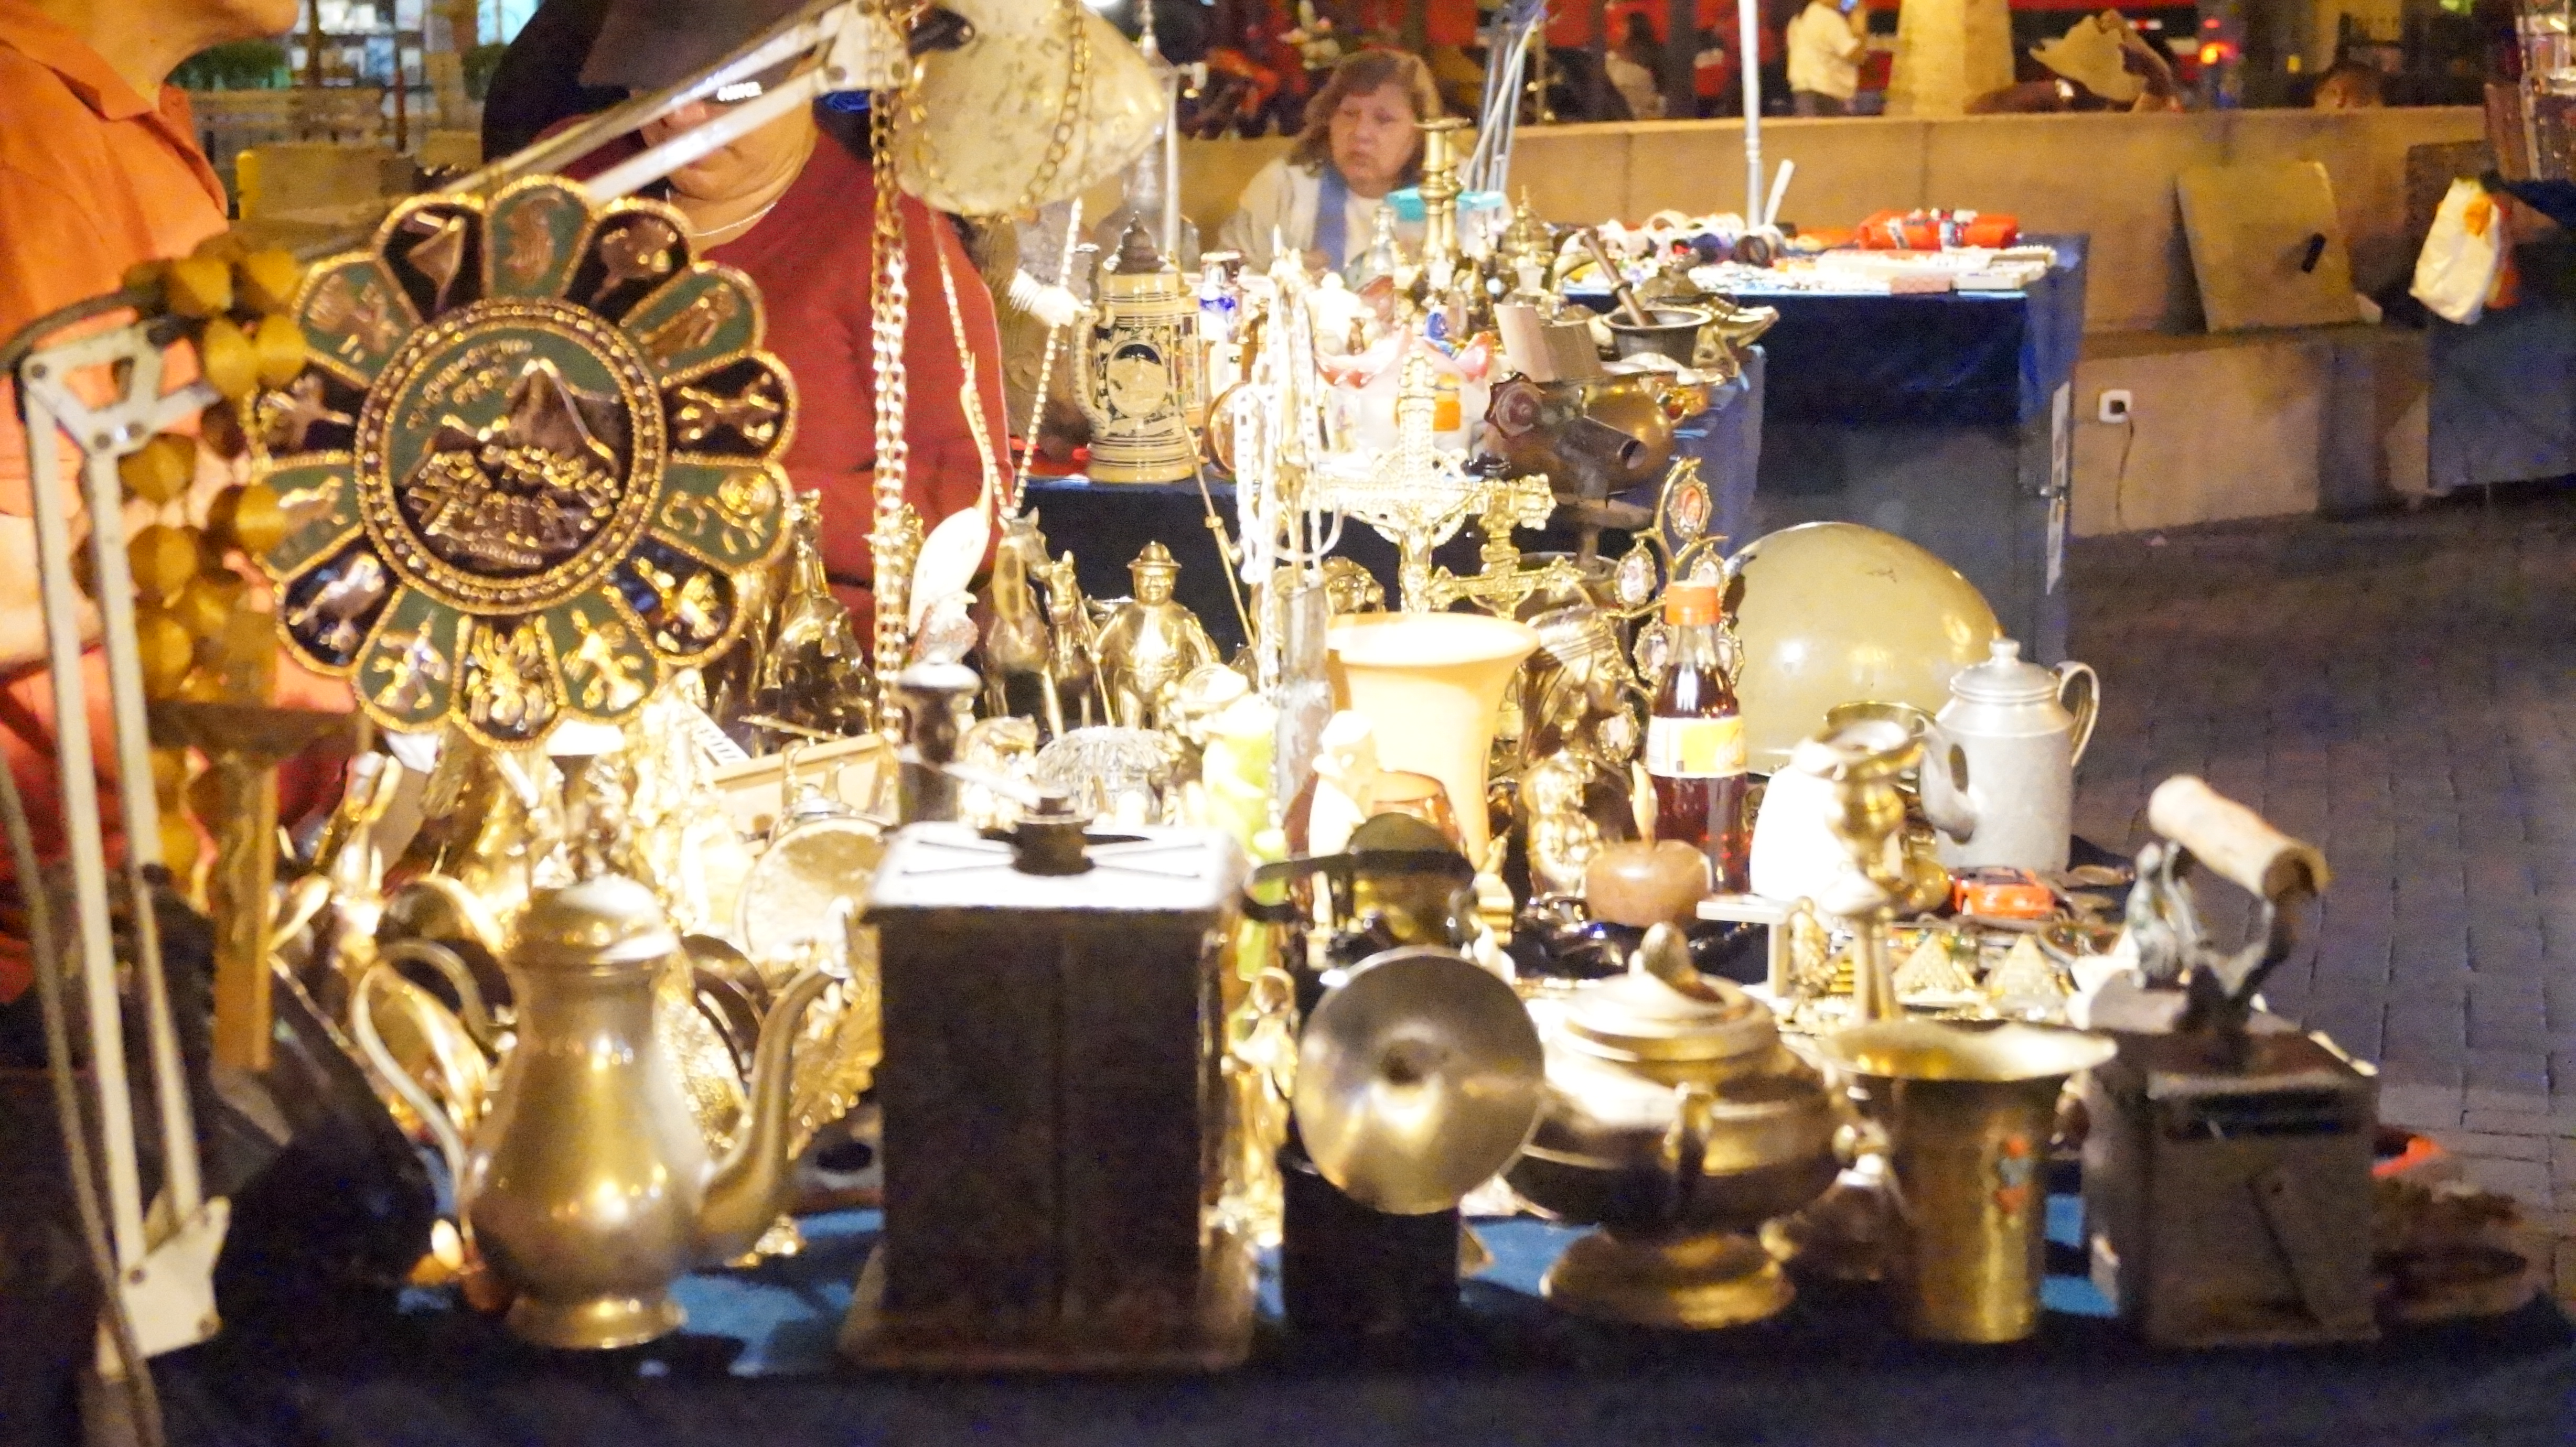
night photos, metal, public space, brass, antique, flea market, market, city, bazaar